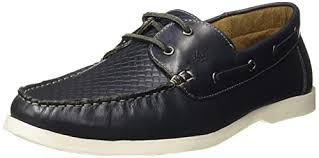
Label: Boat